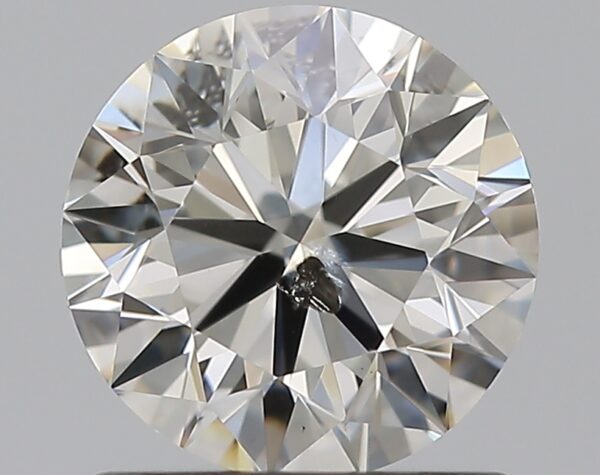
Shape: round
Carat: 1.01
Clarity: SI2
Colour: G
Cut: EX
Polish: EX
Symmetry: EX
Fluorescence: N
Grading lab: IGI
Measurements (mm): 6.35 x 6.31 x 3.99